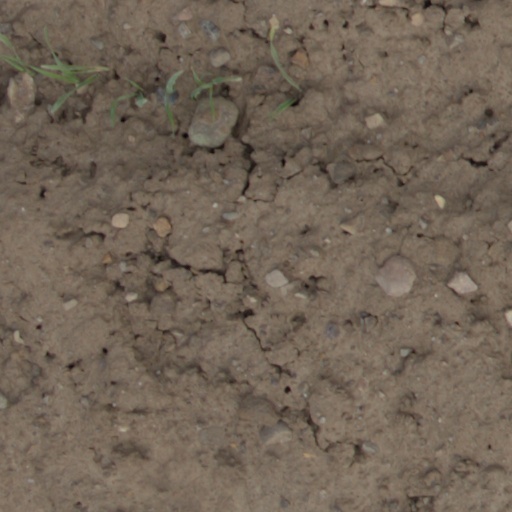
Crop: wheat